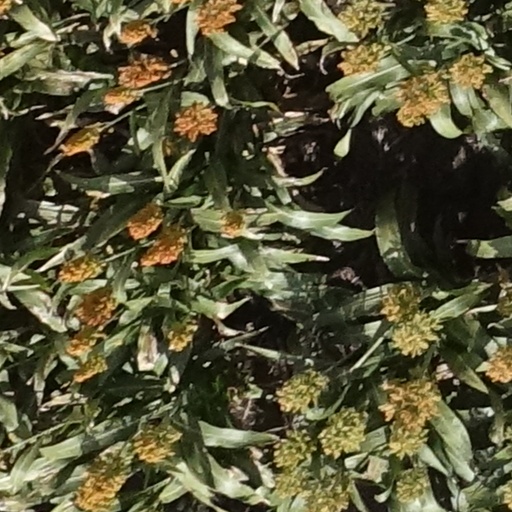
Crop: sorghum